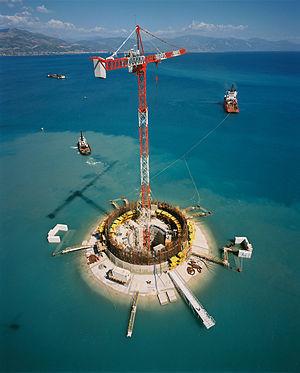
Pont Rion-Antirion (Grèce) - Remorquage d'une embase de pile.
Le pont Rion-Antirion, officiellement dénommé pont Charílaos Trikoúpis, est un pont à haubans qui relie le Péloponnèse à la Grèce continentale entre les deux villes de Rion et Antirion, via l'autoroute A5 composante de la route européenne 65.